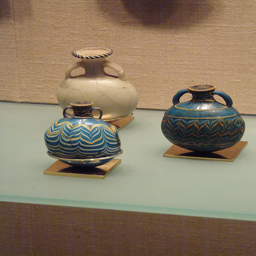
a couple of glass vases sit next to each other
Some vases are on display on a table
A set of three pots sitting on top of a counter.
Three vases sitting on display on a shelf.
Three two handled vases in a museum display case